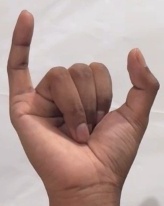
ASL sign: Y